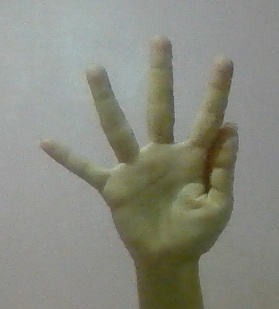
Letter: sheen